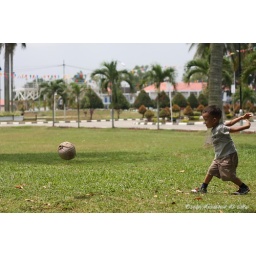
A boy was throwing a coconut fruit near ALAM, Port Dickson.